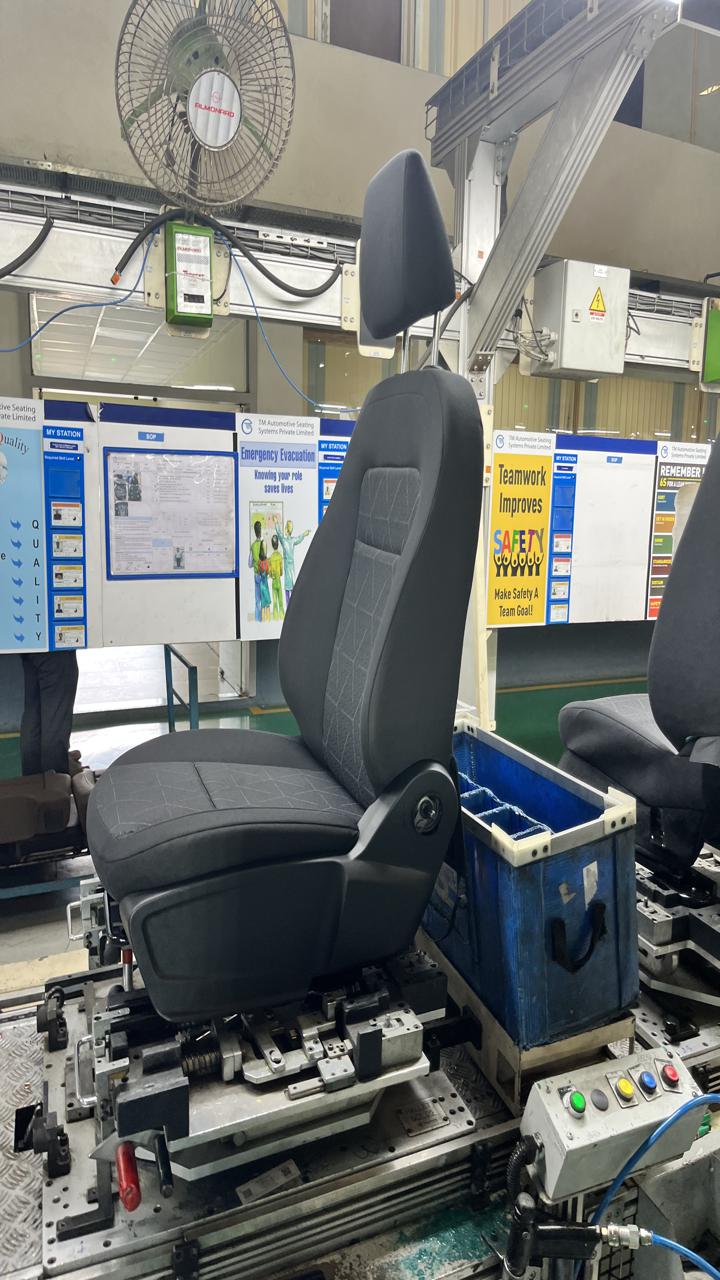
Label: No knob